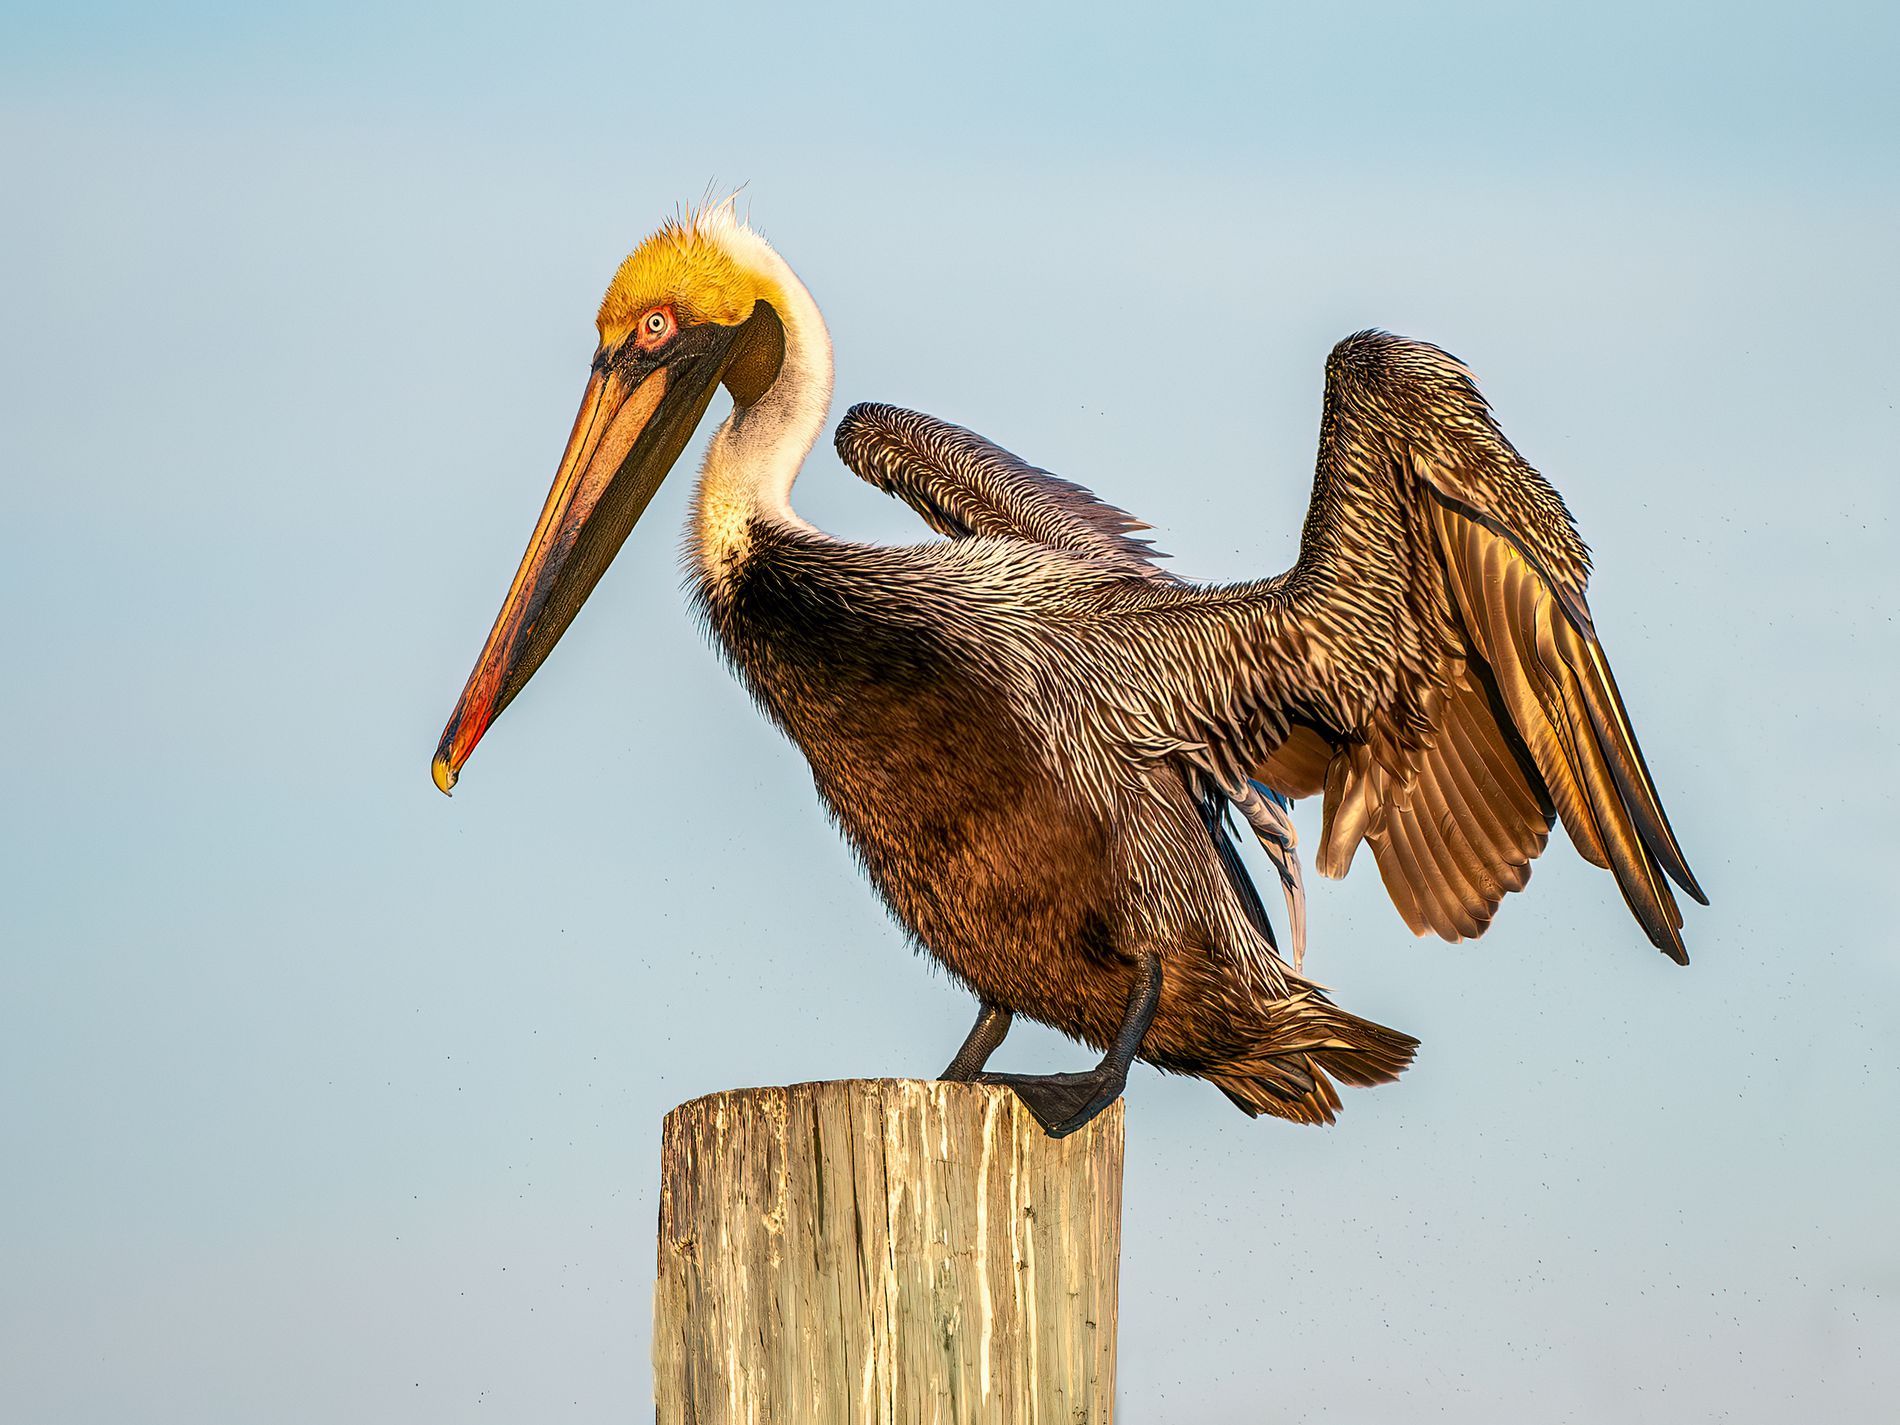
The Majestic pelican
A regal brown pelican perches atop an old wooden post, its wings spread halfway, as if in continued flight. The bird's piercing, elongated beak and red eye evoke respect. The bird's hue is a mixture of brown, black, and white
close-up shot show a moment of stillness before action, as the pelican appears to be stretching or getting ready to take off. The texture of the feathers, from the sleek ones on its head to the layered ones on its wings
Labels: Animal, Bird, Waterfowl, Pelican, Beak, Cormorant, Plant, Tree, tree stump, Sky, Wooden post
Camera: NIKON CORPORATION NIKON D300
Lens: 200.0-400.0 mm f/4.0, AF-S VR Zoom-Nikkor 200-400mm f/4G IF-ED
Aperture: F4
Exposure: 1/2000 sec
ISO: 400
Focal length: 400.0 mm